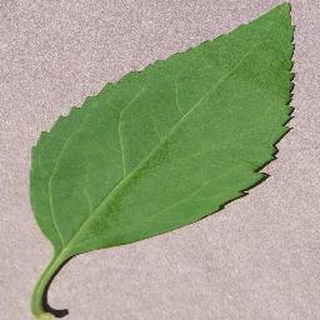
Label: healthy_cherry